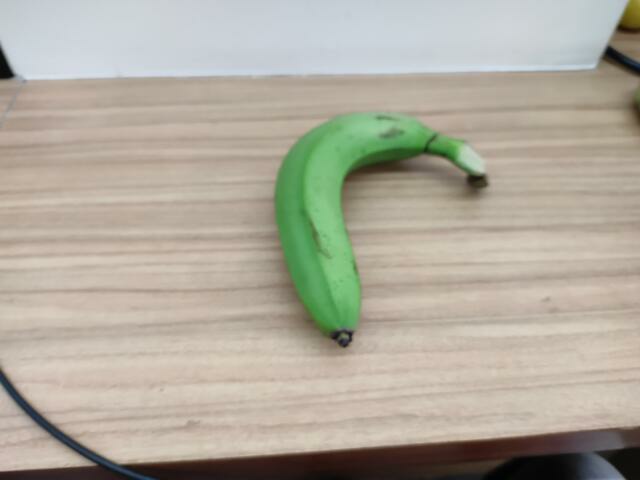
Label: Raw_Banana